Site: brandenburg
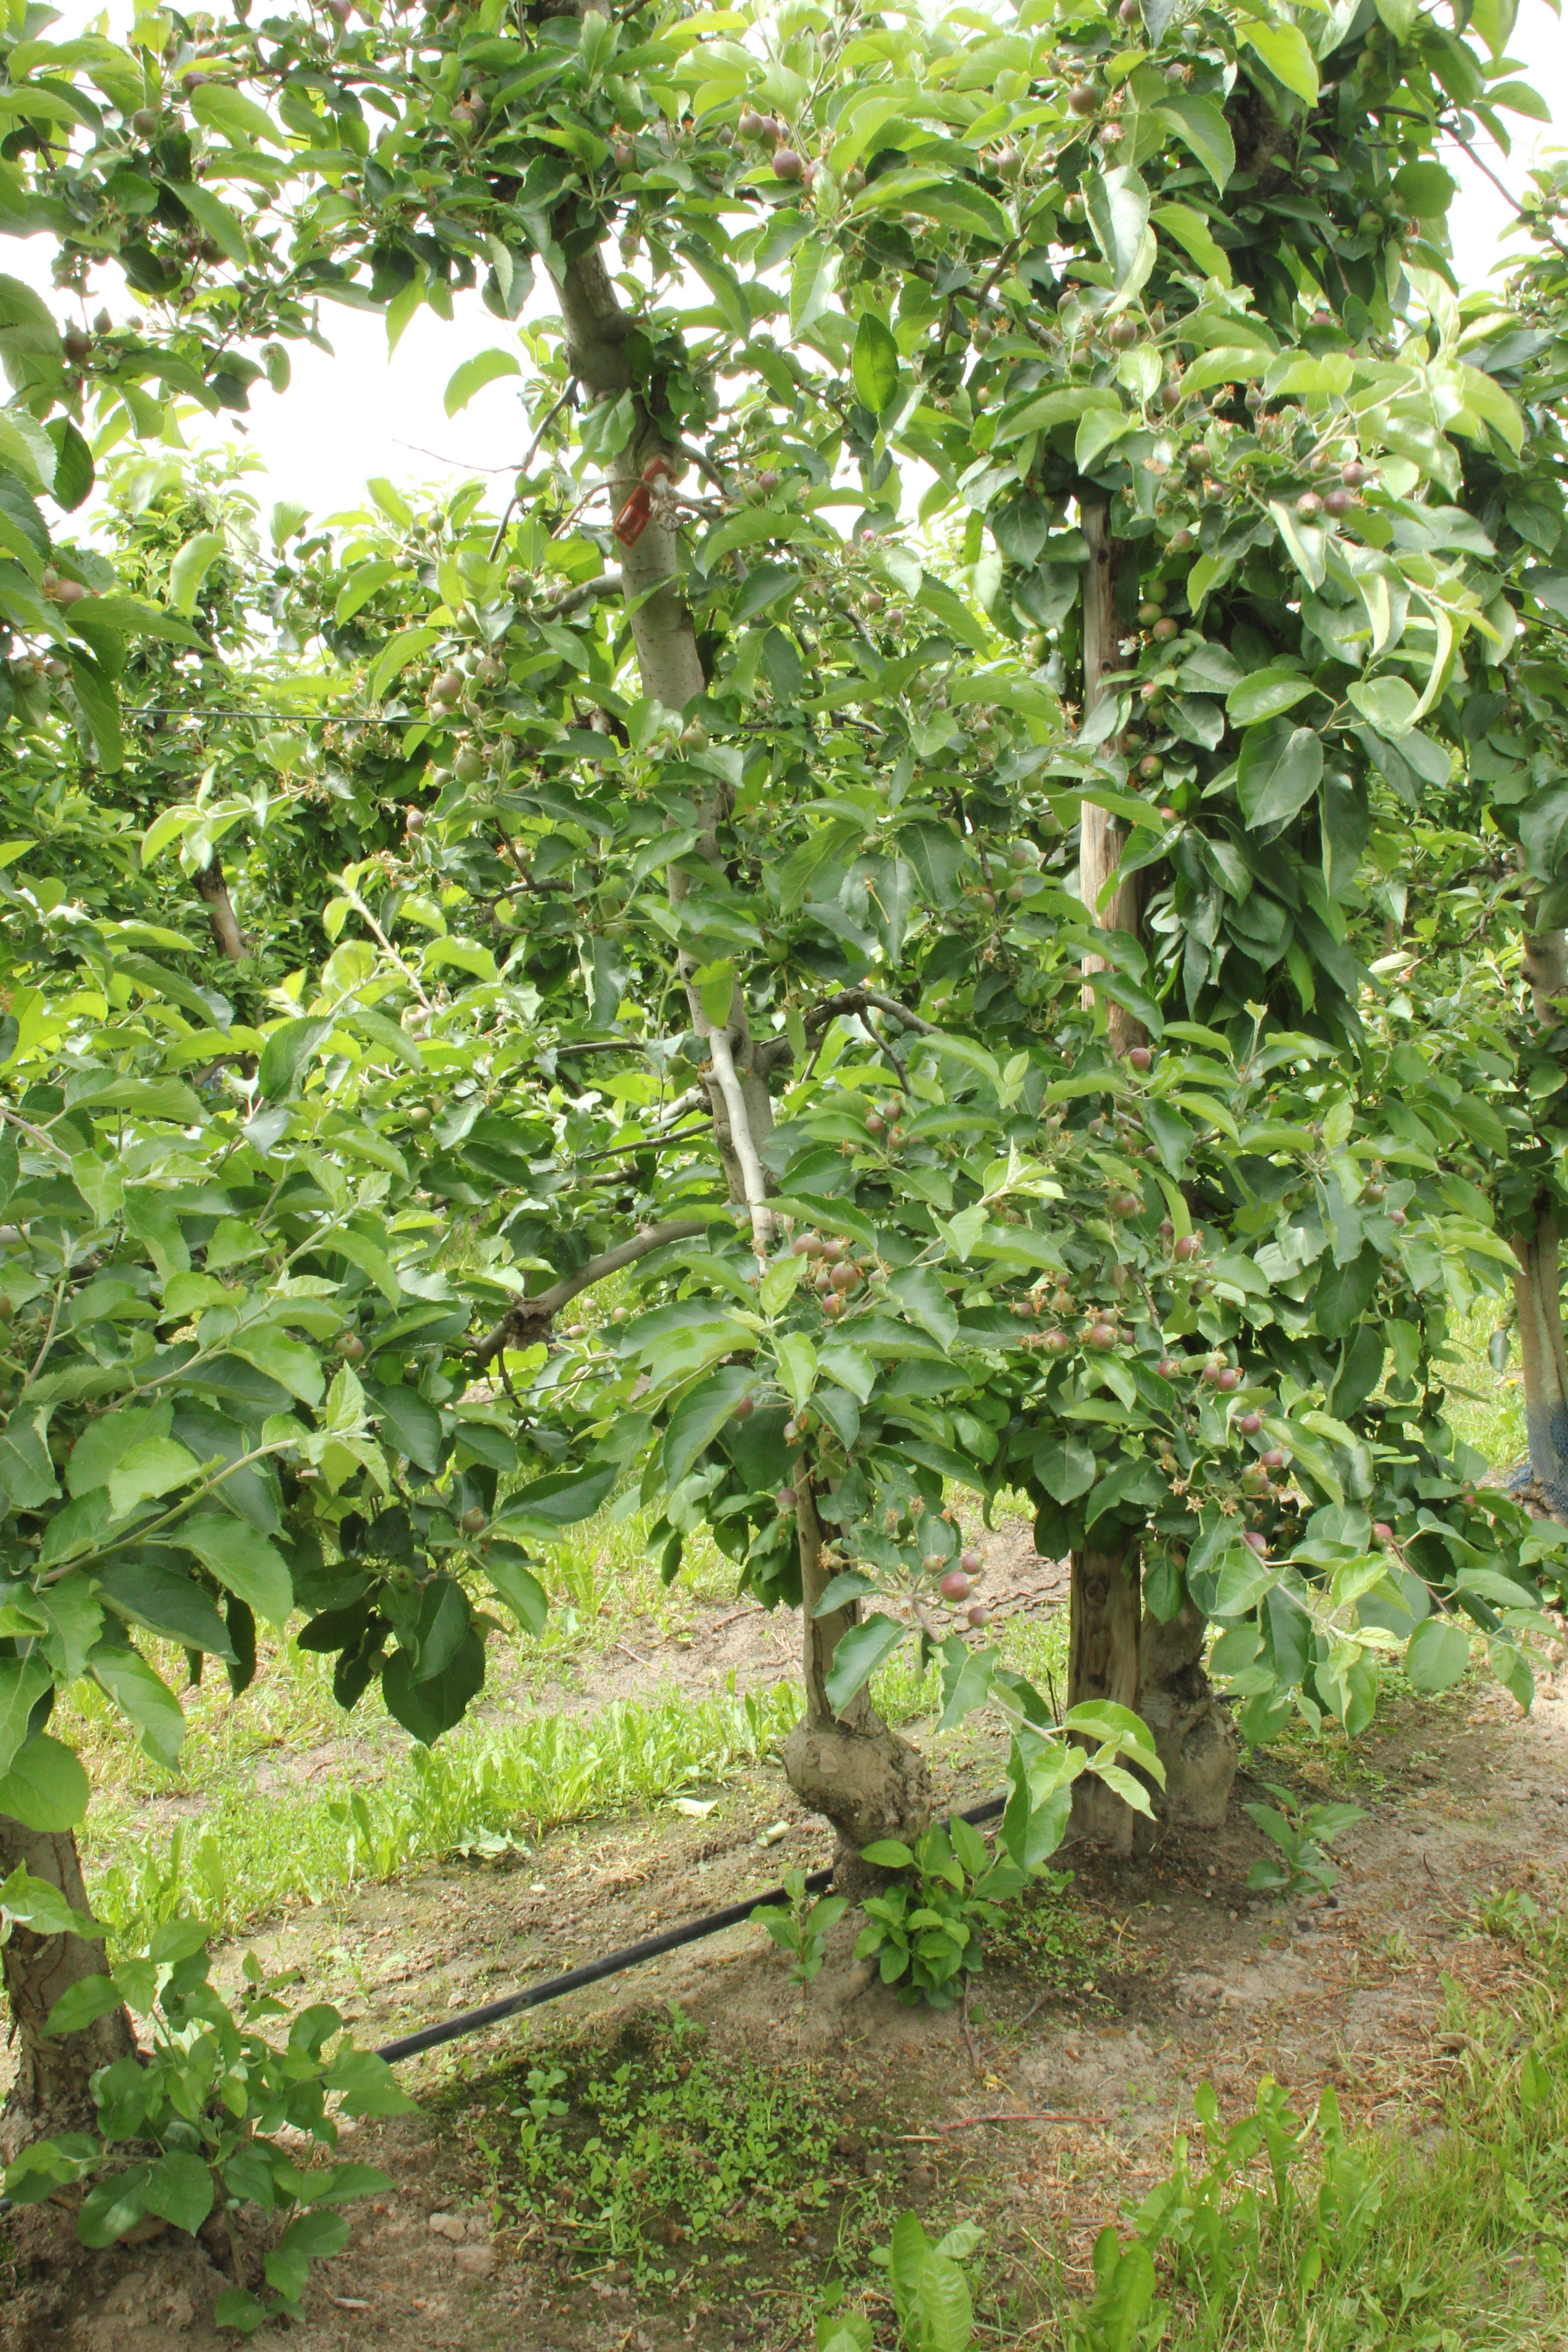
Growth stage (BBCH 72): Development of fruit